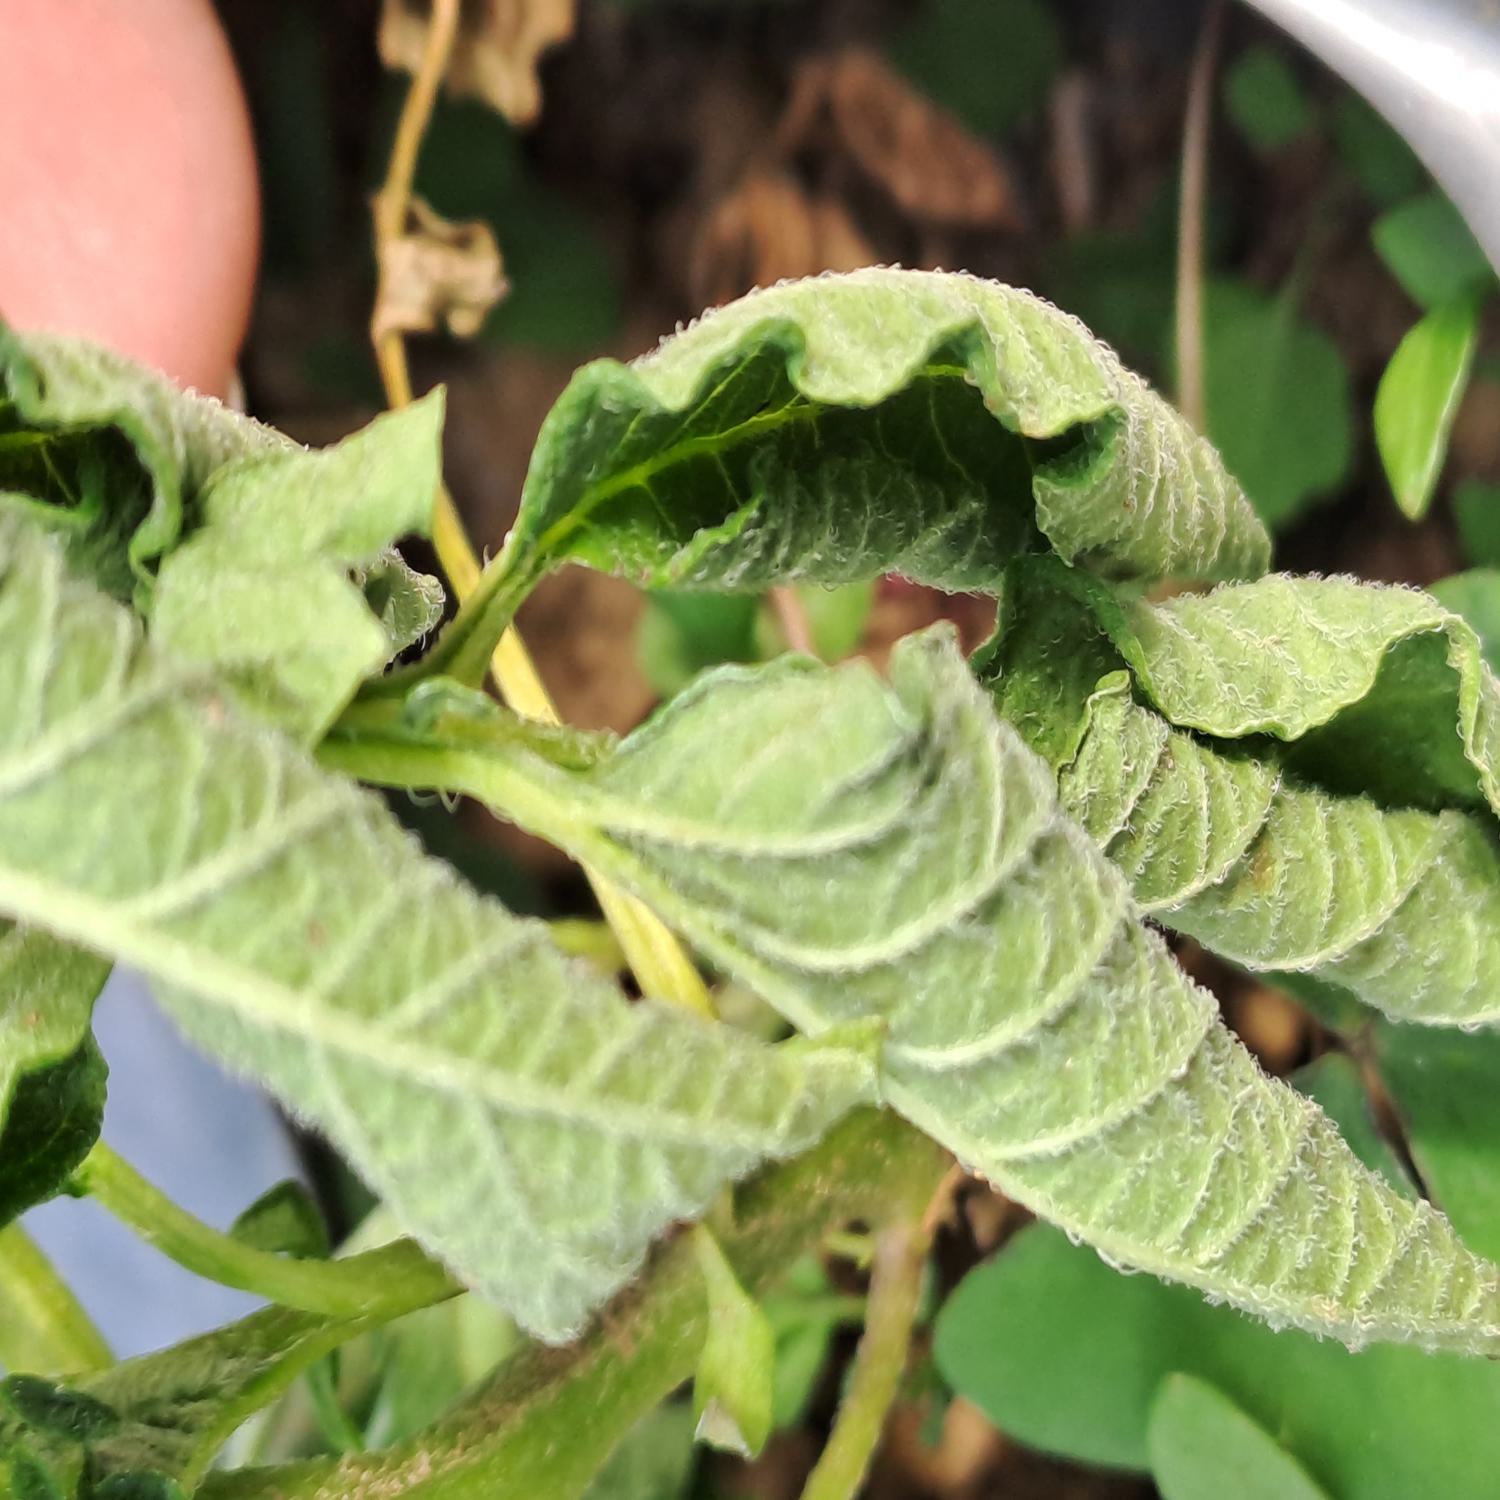
Label: Bacteria